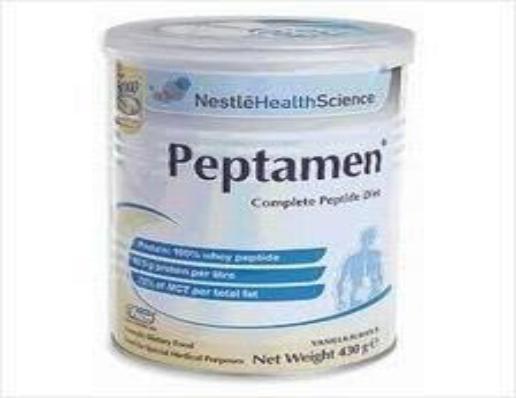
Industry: Food